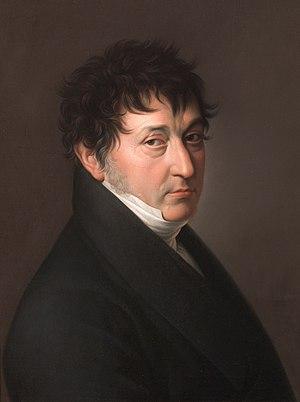
Zacarías González Velázquez, né à Madrid en 1763 et mort dans la même ville en 1834, est un peintre espagnol.